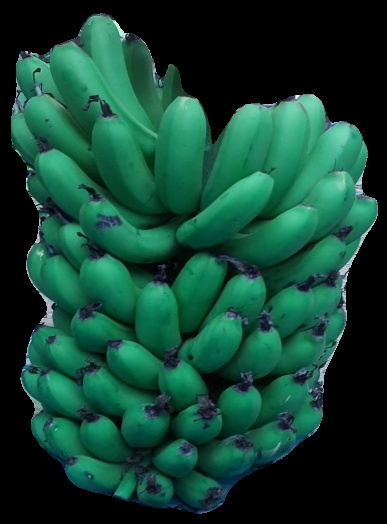
Variety: pachbale
Grade: grade2